Christ Episcopal Church Complex

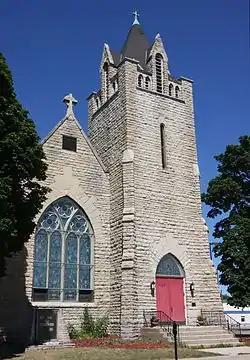
The church in 2016

The Divine Temple Church of God is a church complex located in downtown Green Bay, Wisconsin. It was added to the National Register of Historic Places in 2012.